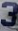
Number: 3